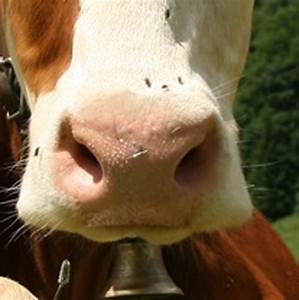
Label: cow